German revolutions of 1848–1849

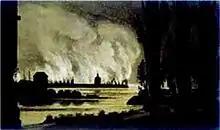
Ludwigshafen burns, 15 June 1849.

Despite Sigel's plan, the new insurgent government did not go on the offensive. The uprising in Karlsruhe and the Grand Duchy of Baden was eventually suppressed by the Bavarian Army. Lorenz Peter Brentano, a lawyer and democrat from Baden, headed its government, wielding absolute power. He appointed Karl Eichfeld as War Minister. Later, Eichfeld was replaced as War Minister by Rudolph Mayerhofer. Florian Mördes was appointed as Minister of the Interior. Other members of the provisional government included Joseph Fickler, a journalist and a democrat from Baden. Leaders of the constitutional forces in Baden included Karl Blind, a journalist and a democrat in Baden; and Gustav Struve, another journalist and democrat from Baden. John Phillip Becker was placed in charge of the peoples' militia. Ludwik Mieroslawski, a Polish-born national who had taken part in the military operations during the Polish uprising of 1830–1831, was placed in charge of the military operation on the Palatinate side of the Rhine River.